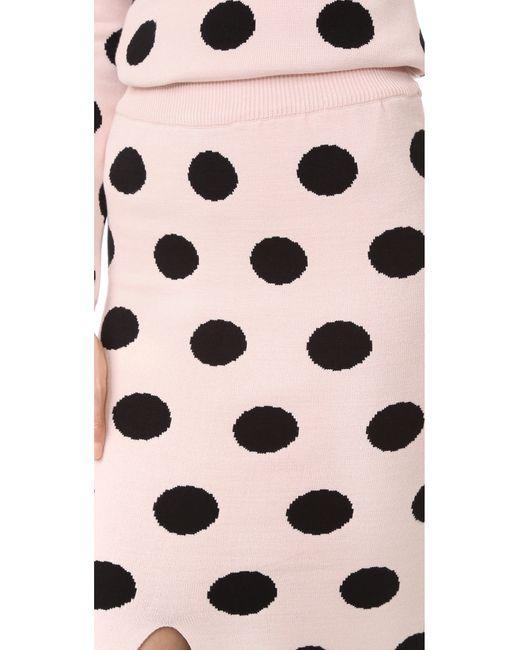
Rosa mit schwarzen Tupfen Freizeitkleid